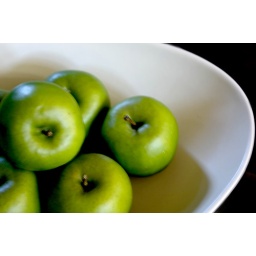
These apples are in an egg-shaped Nigella Lawson bowl on my coffee table.